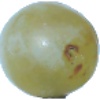
Label: Grape White 1